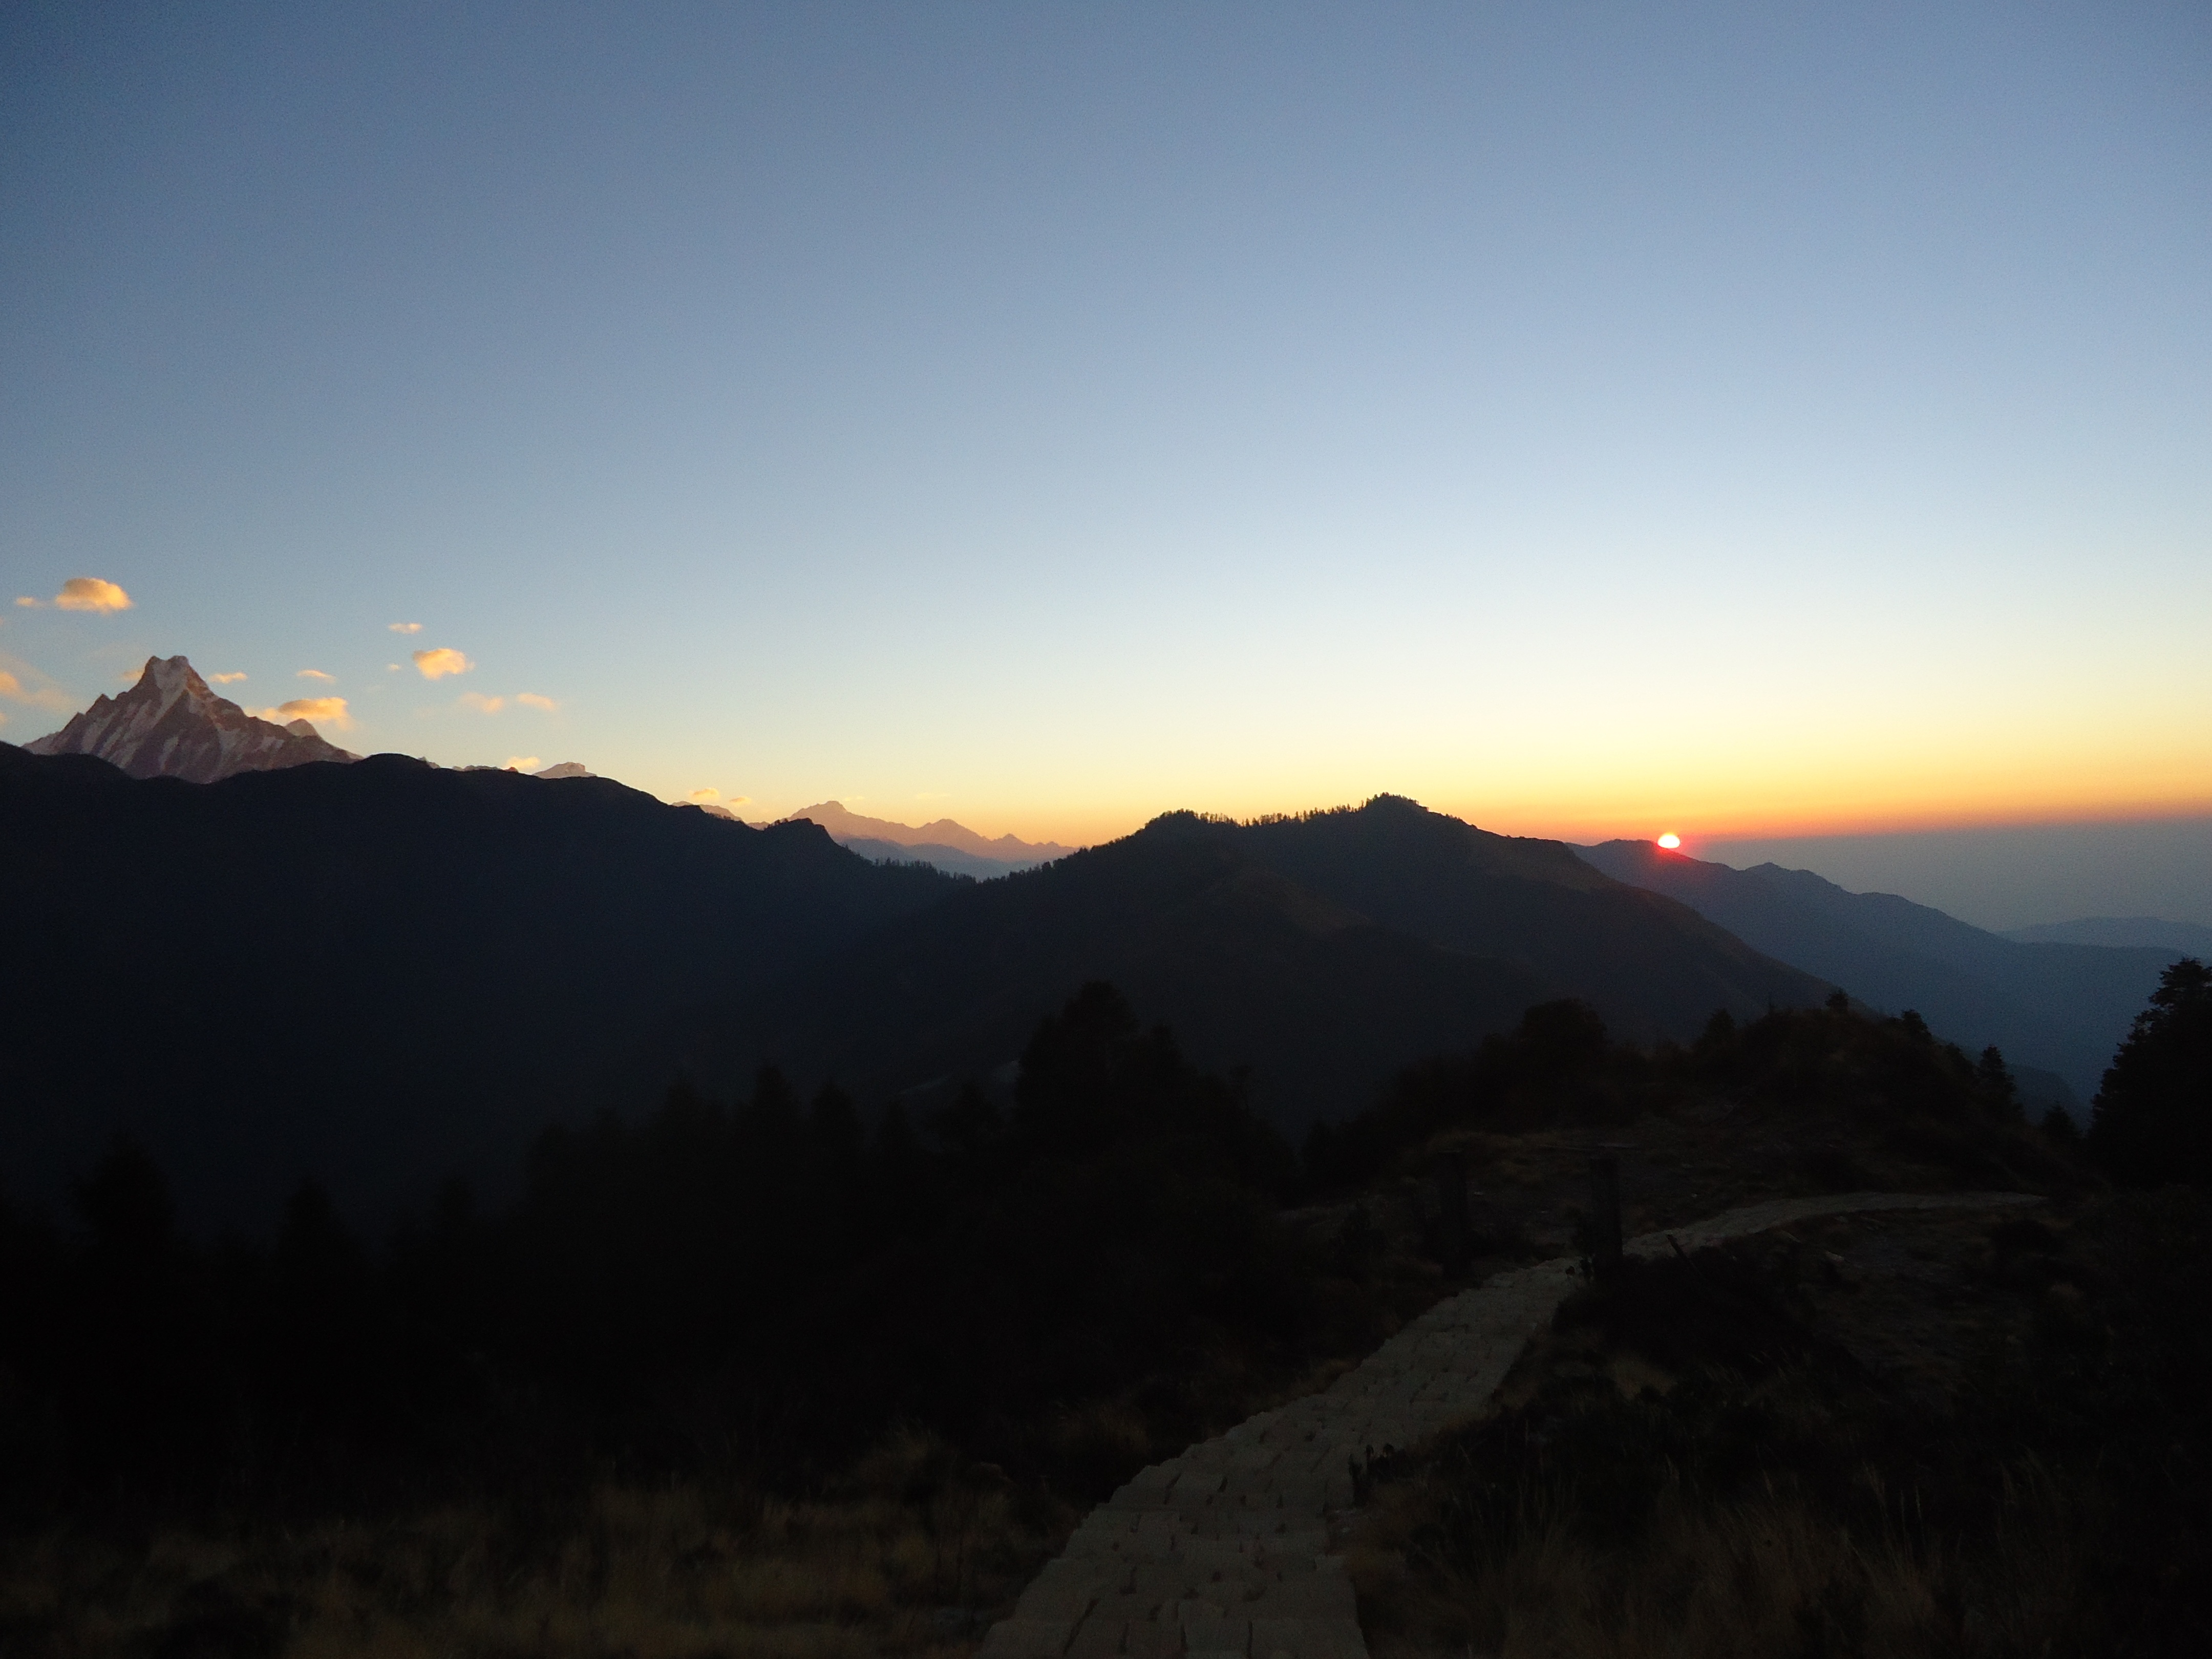
landscape, wilderness, mountain, snow, sunrise, sunset, hiking, sunlight, morning, hill, adventure, dawn, valley, mountain range, dusk, evening, natural, blue, season, ridge, summit, plateau, beauty, landform, geographical feature, atmospheric phenomenon, mountainous landforms